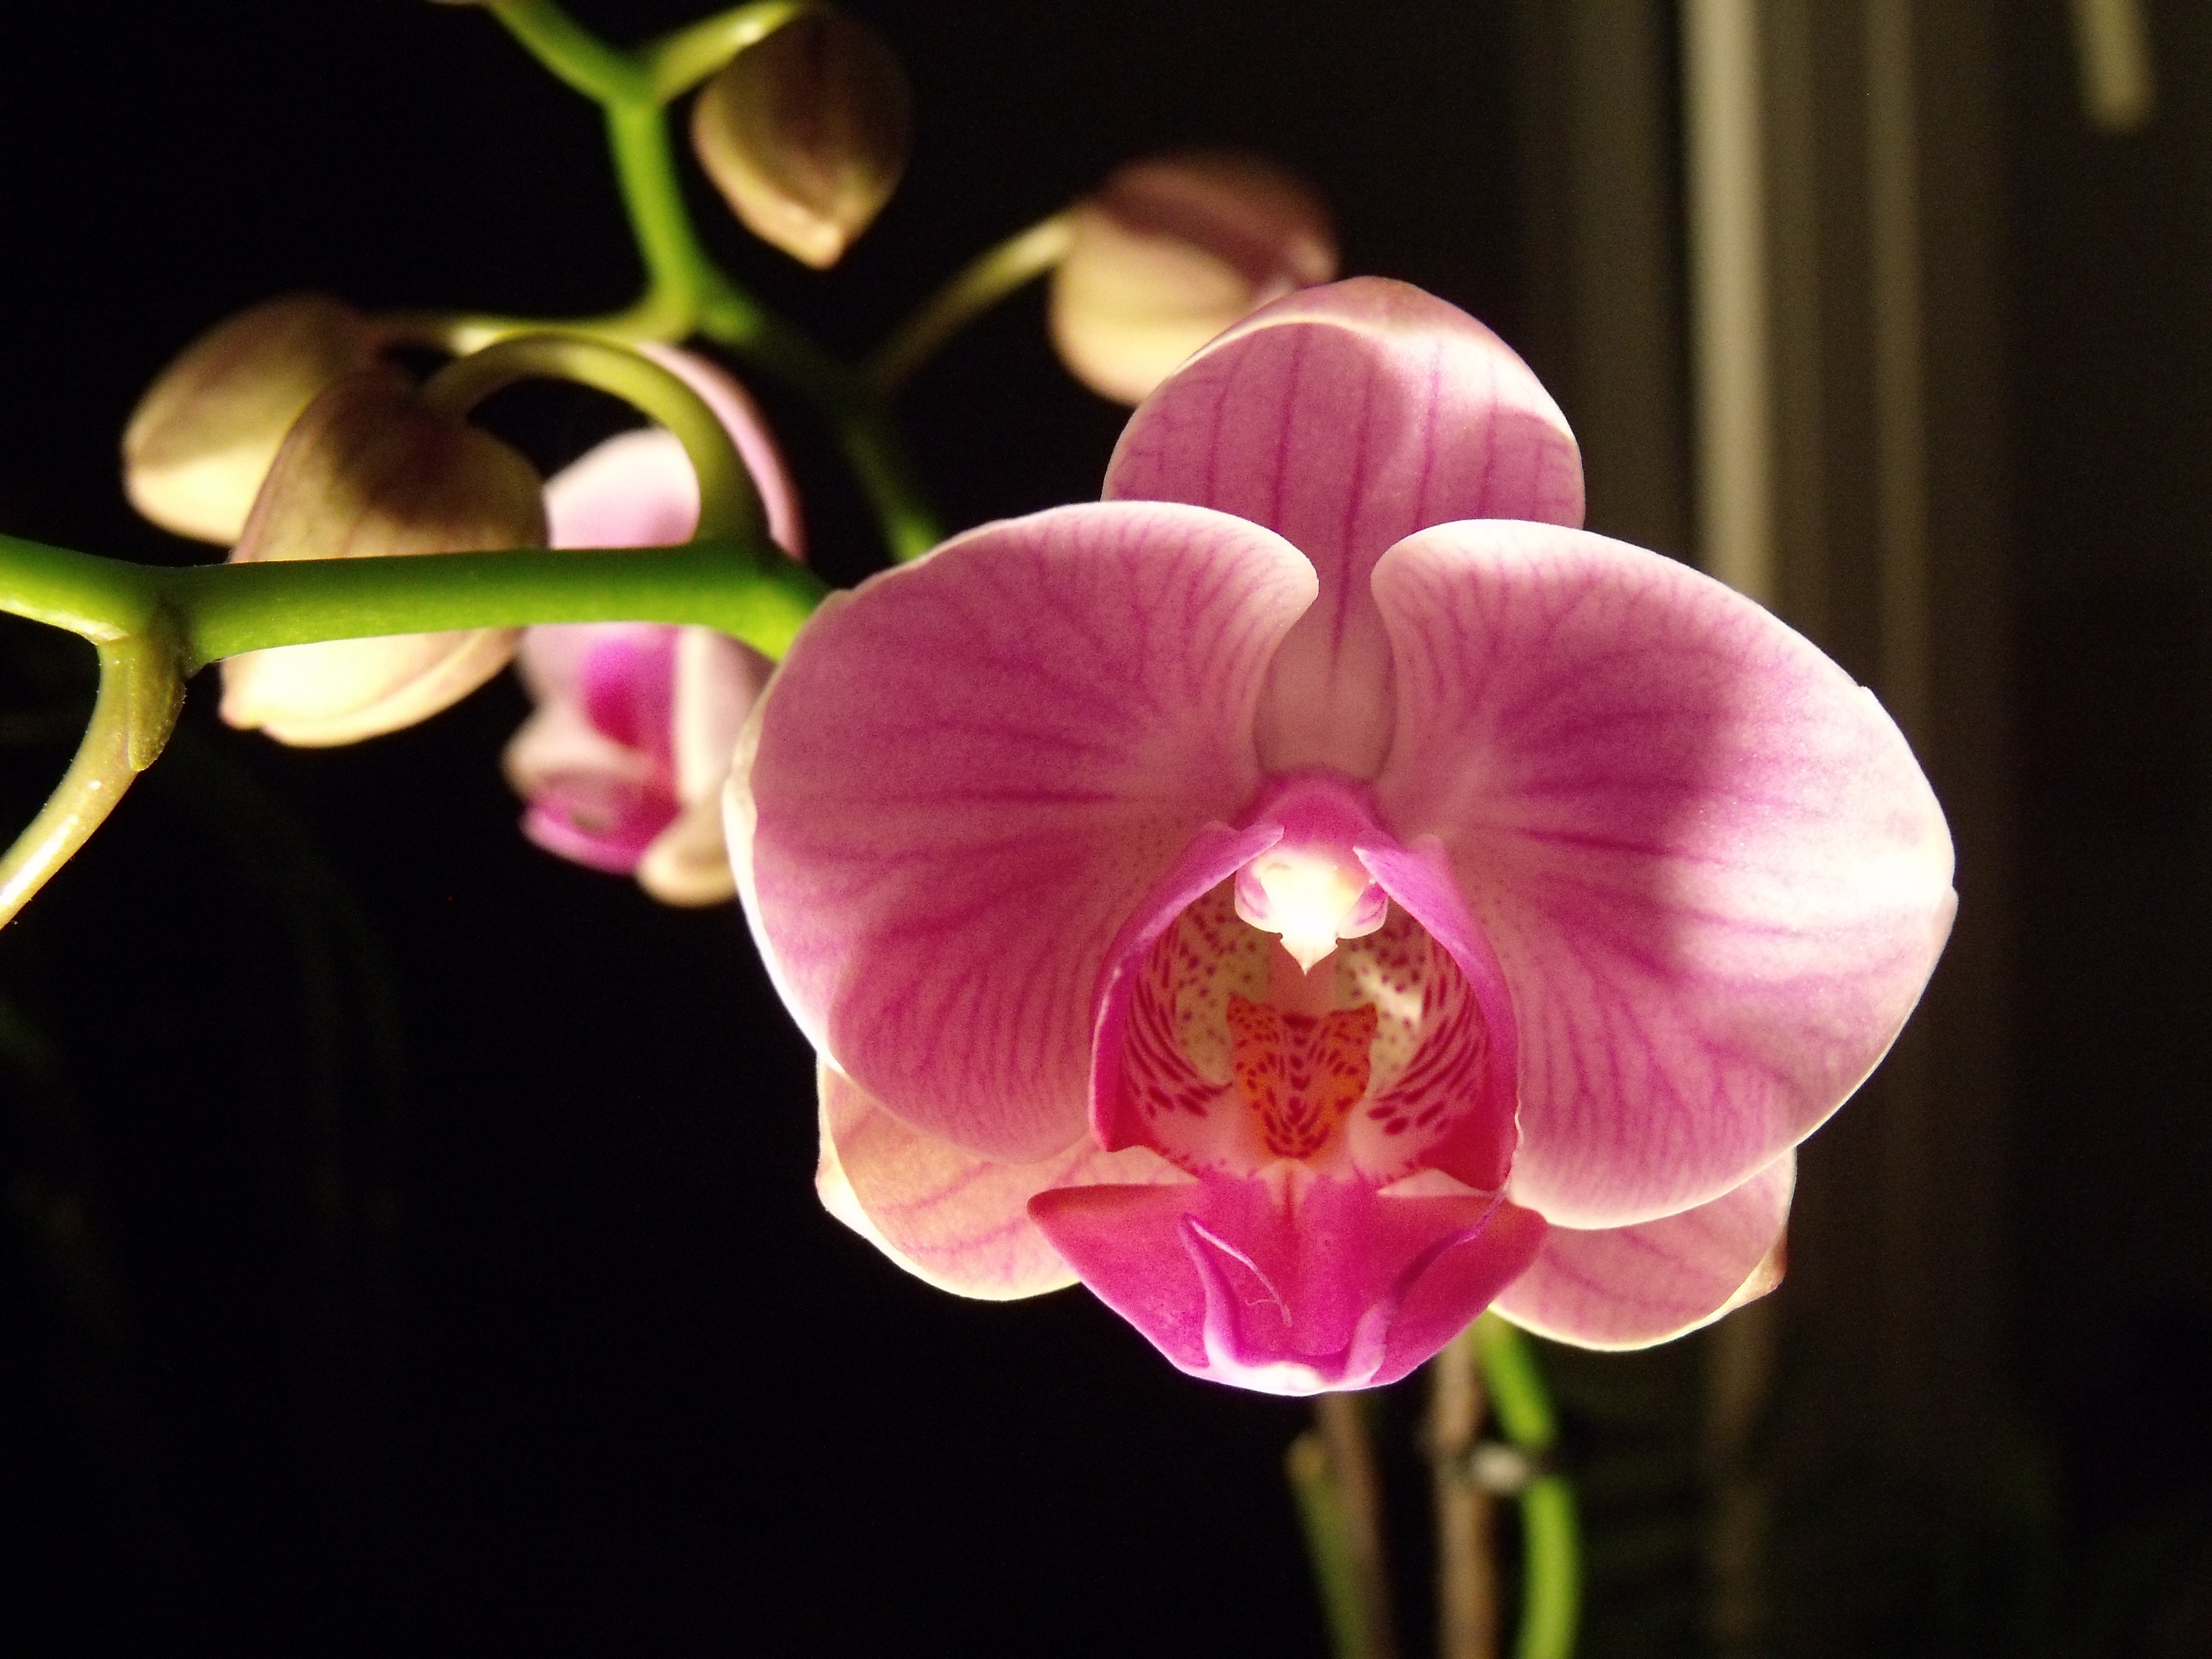
blossom, plant, flower, petal, macro, botany, blooming, closeup, pink, flora, orchid, close up, eye, violet, beauty, orchis, macro photography, flowering plant, flower room, flower petals, inside a flower, oriental flower, plant stem, land plant, moth orchid